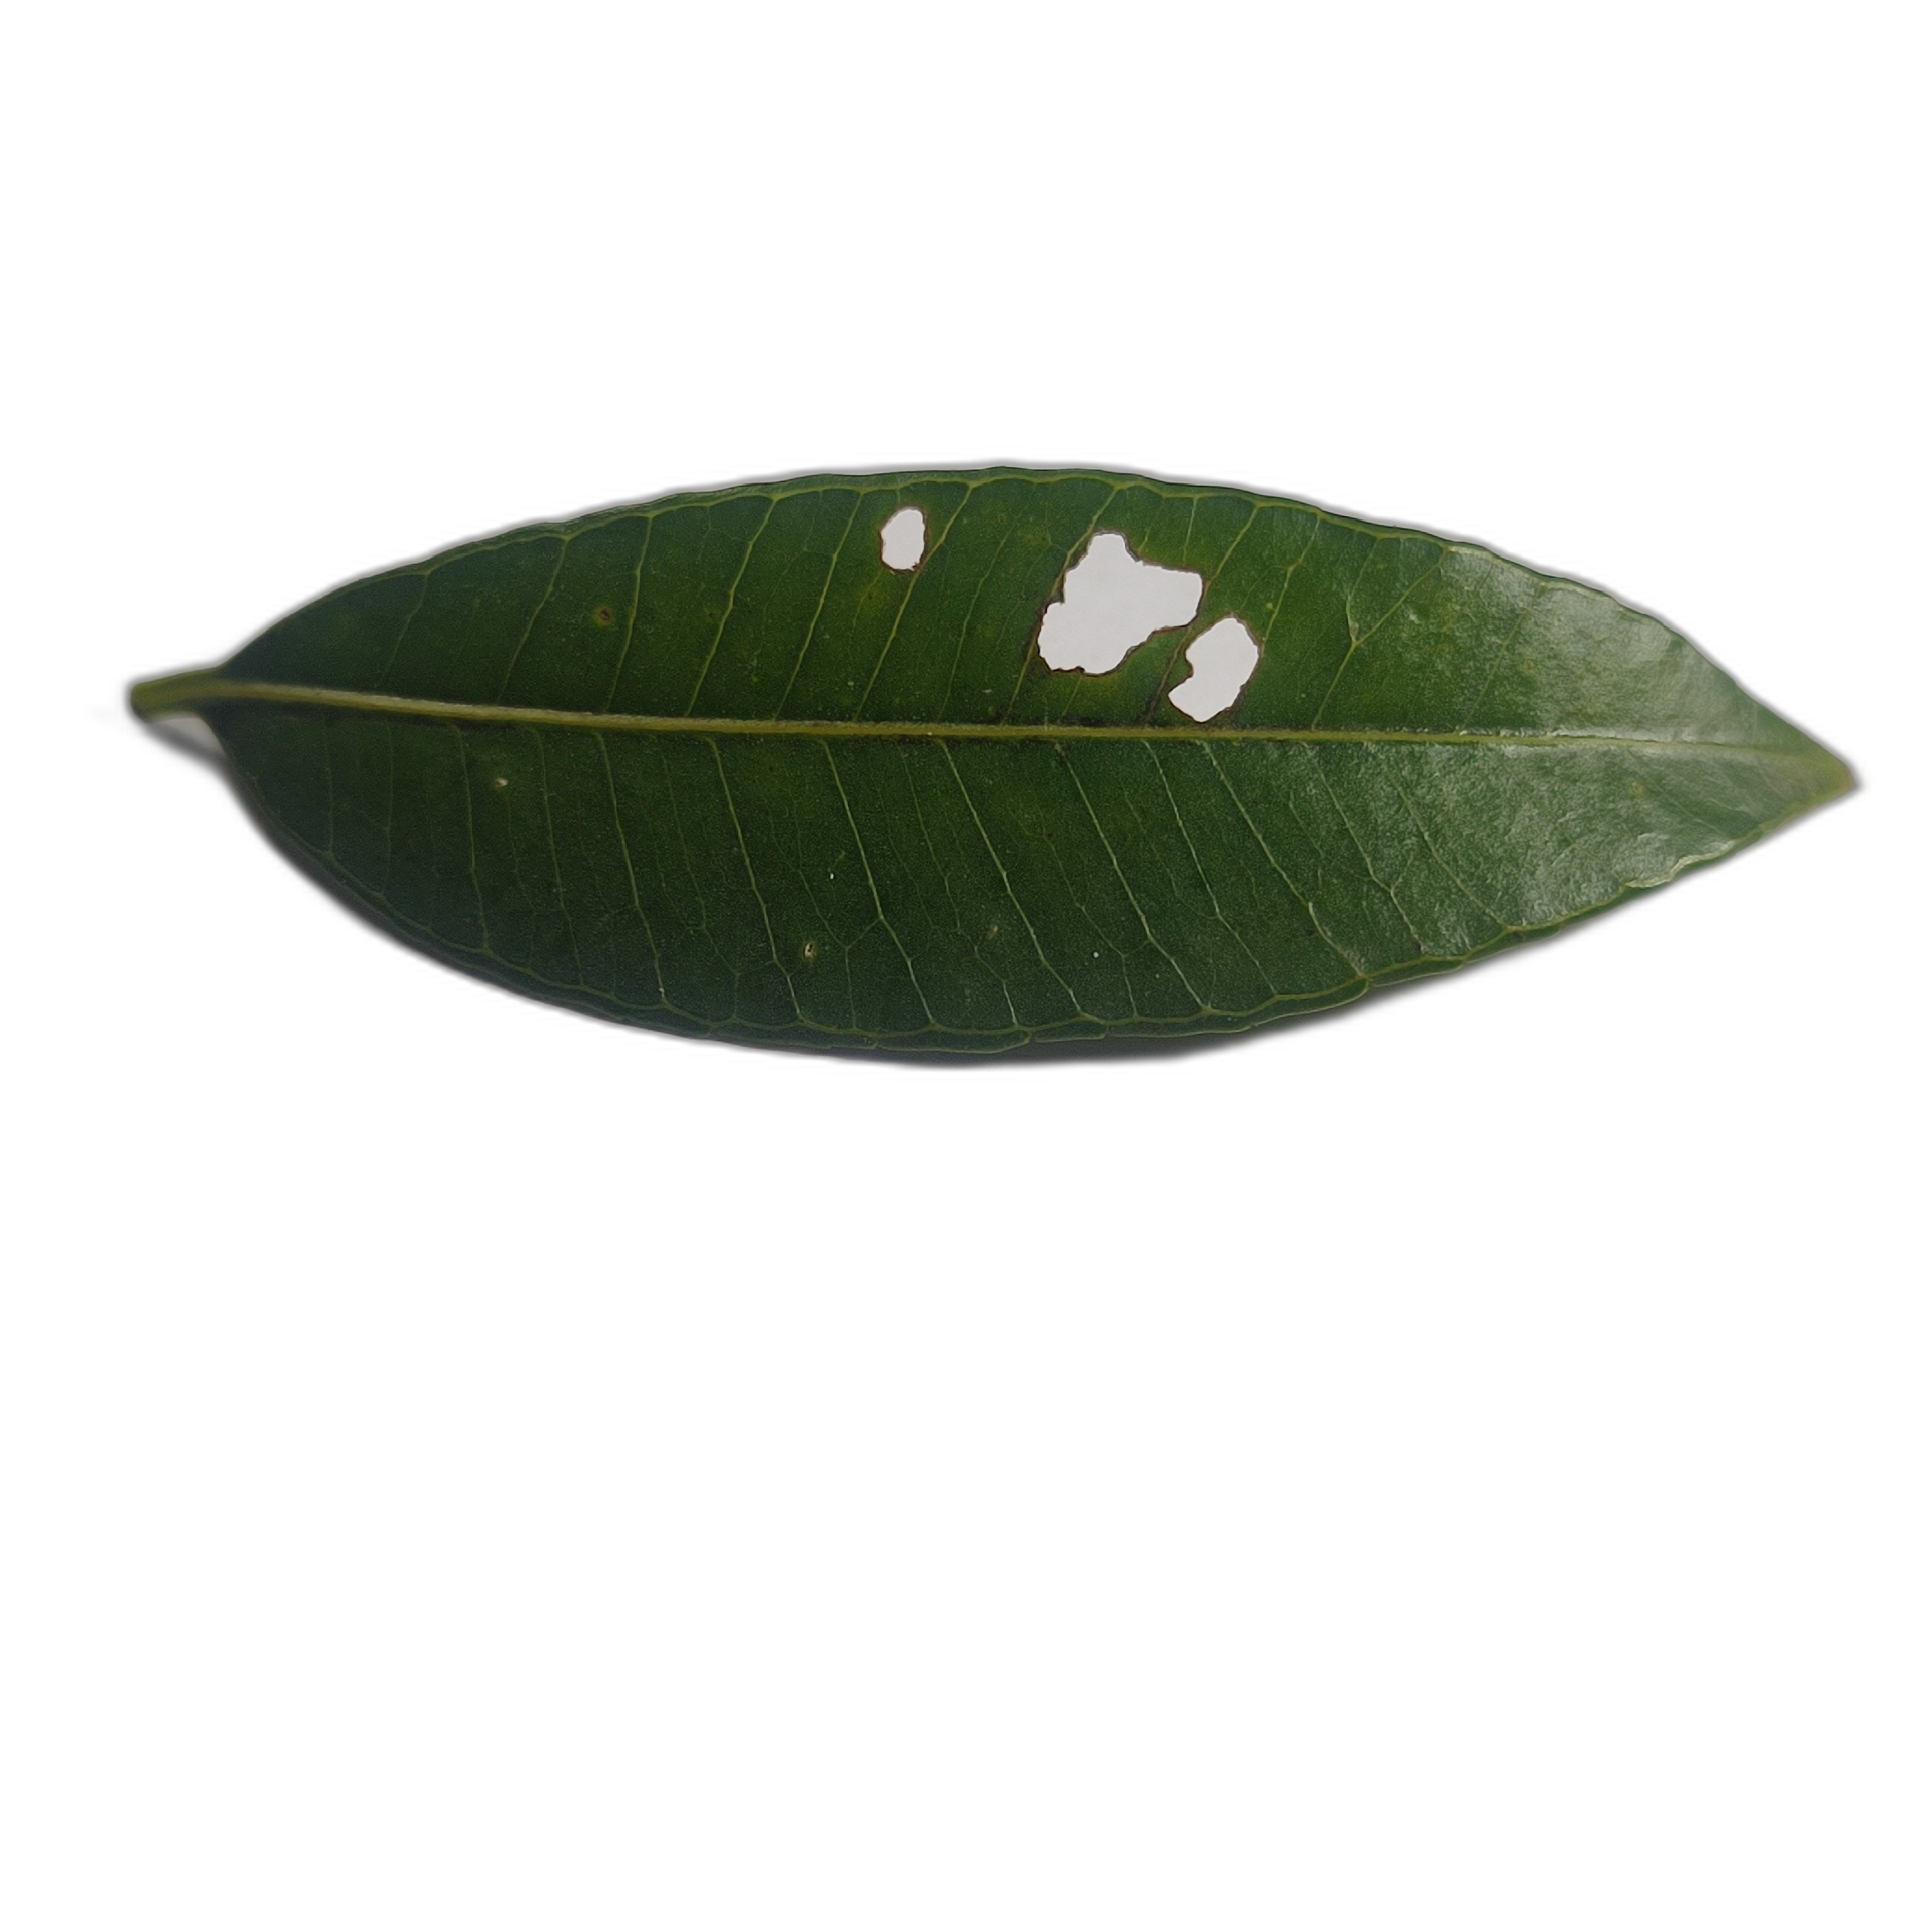
Label: not_healthy